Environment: lab
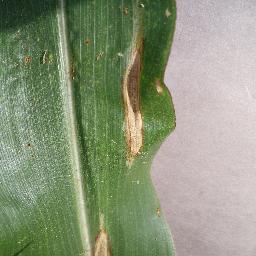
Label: northern_corn_leaf_blight